Nadi

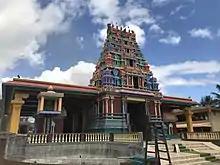
Sri Siva Subramaniya Temple.

Nadi International Airport, located 9 kilometres from Nadi, is the largest airport in Fiji. Thus, Nadi is the principal port of entry for air travelers to Fiji, even though it is on the opposite (western) side of the island of Viti Levu from the nation's capital and largest city, Suva.